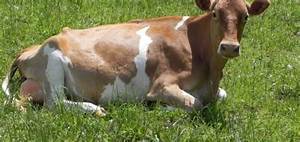
Label: cow